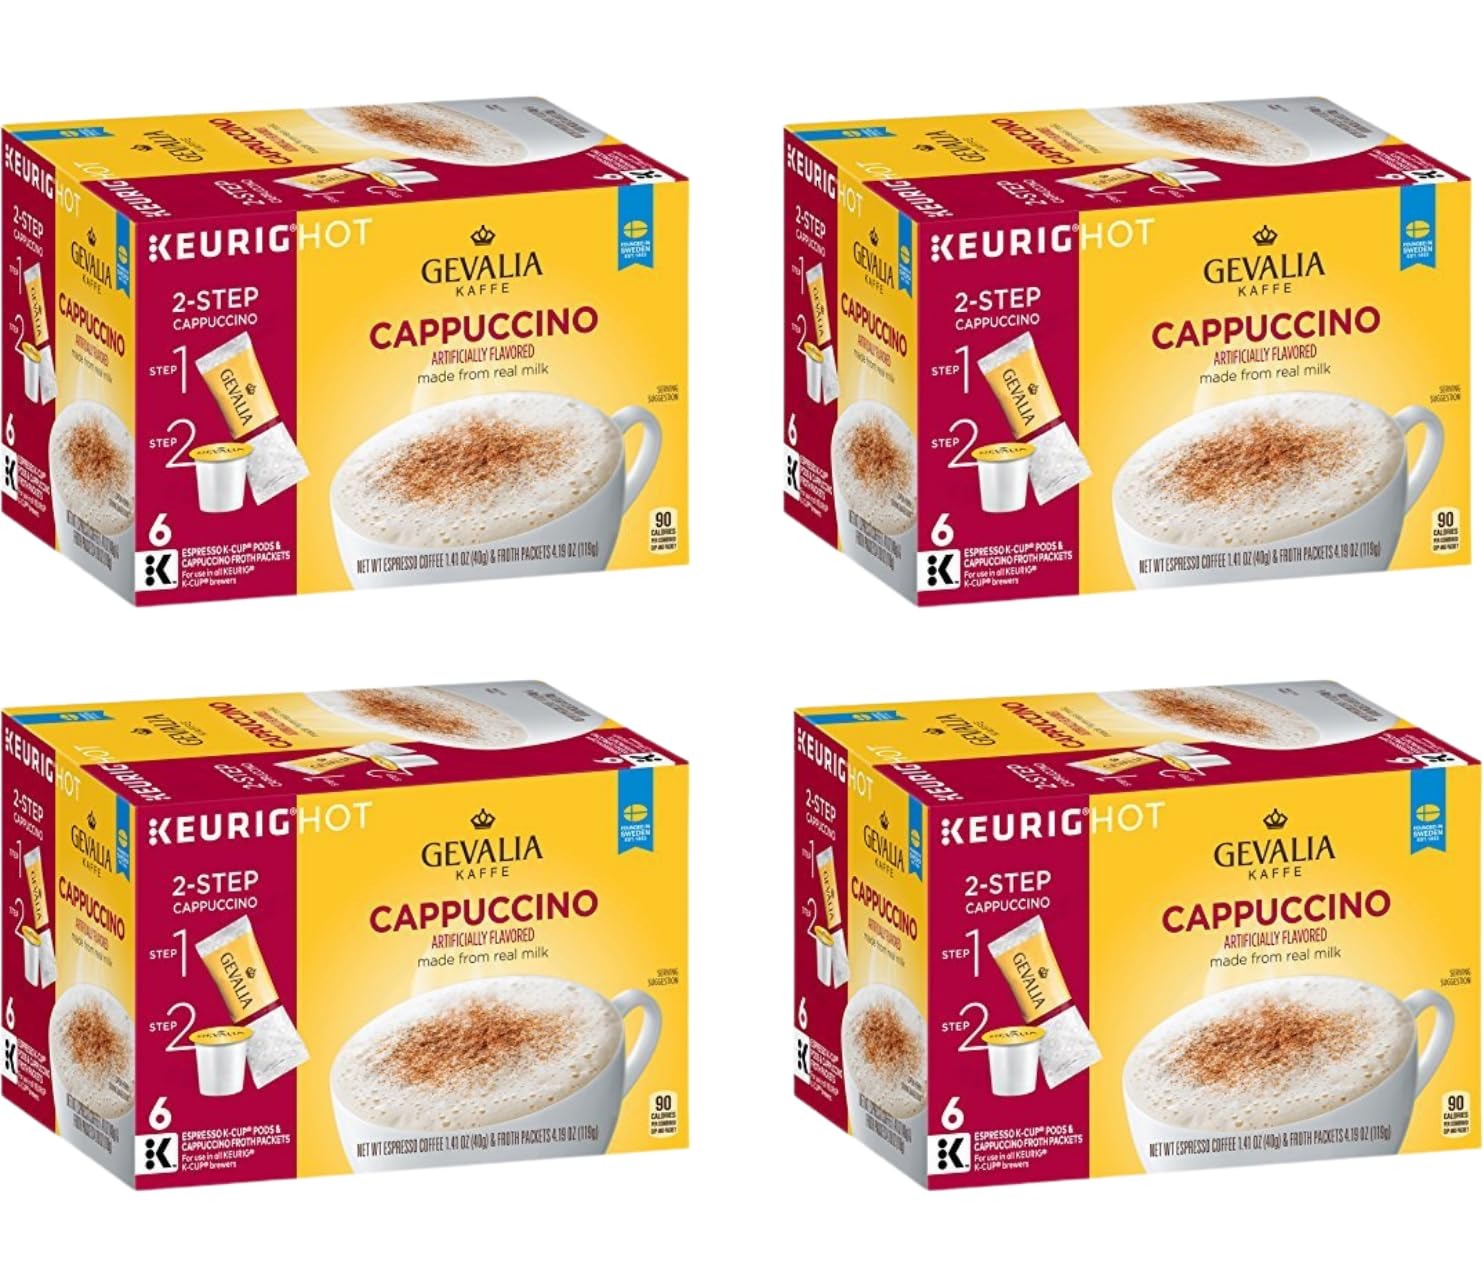
Item Name: Gevalia Cappuccino Keurig K Cup Pods with Froth Packets 5.98oz (24 Count, 4 Boxes)
Bullet Point 1: 2-Step Cappuccino
Bullet Point 2: Made from Real Milk
Bullet Point 3: 90 Calories per Combined Cup and Packet
Bullet Point 4: Designed to Expand to Deliver the Perfect Brew
Bullet Point 5: For Use in the Keurig(R) K-Cup(R) Brewing System*
Product Description: Gevalia Cappuccino Keurig K Cup Pods with Froth Packets 5.98oz (24 Count, 4 Boxes of 6)
Value: 24.0
Unit: Count

Price: 8.42